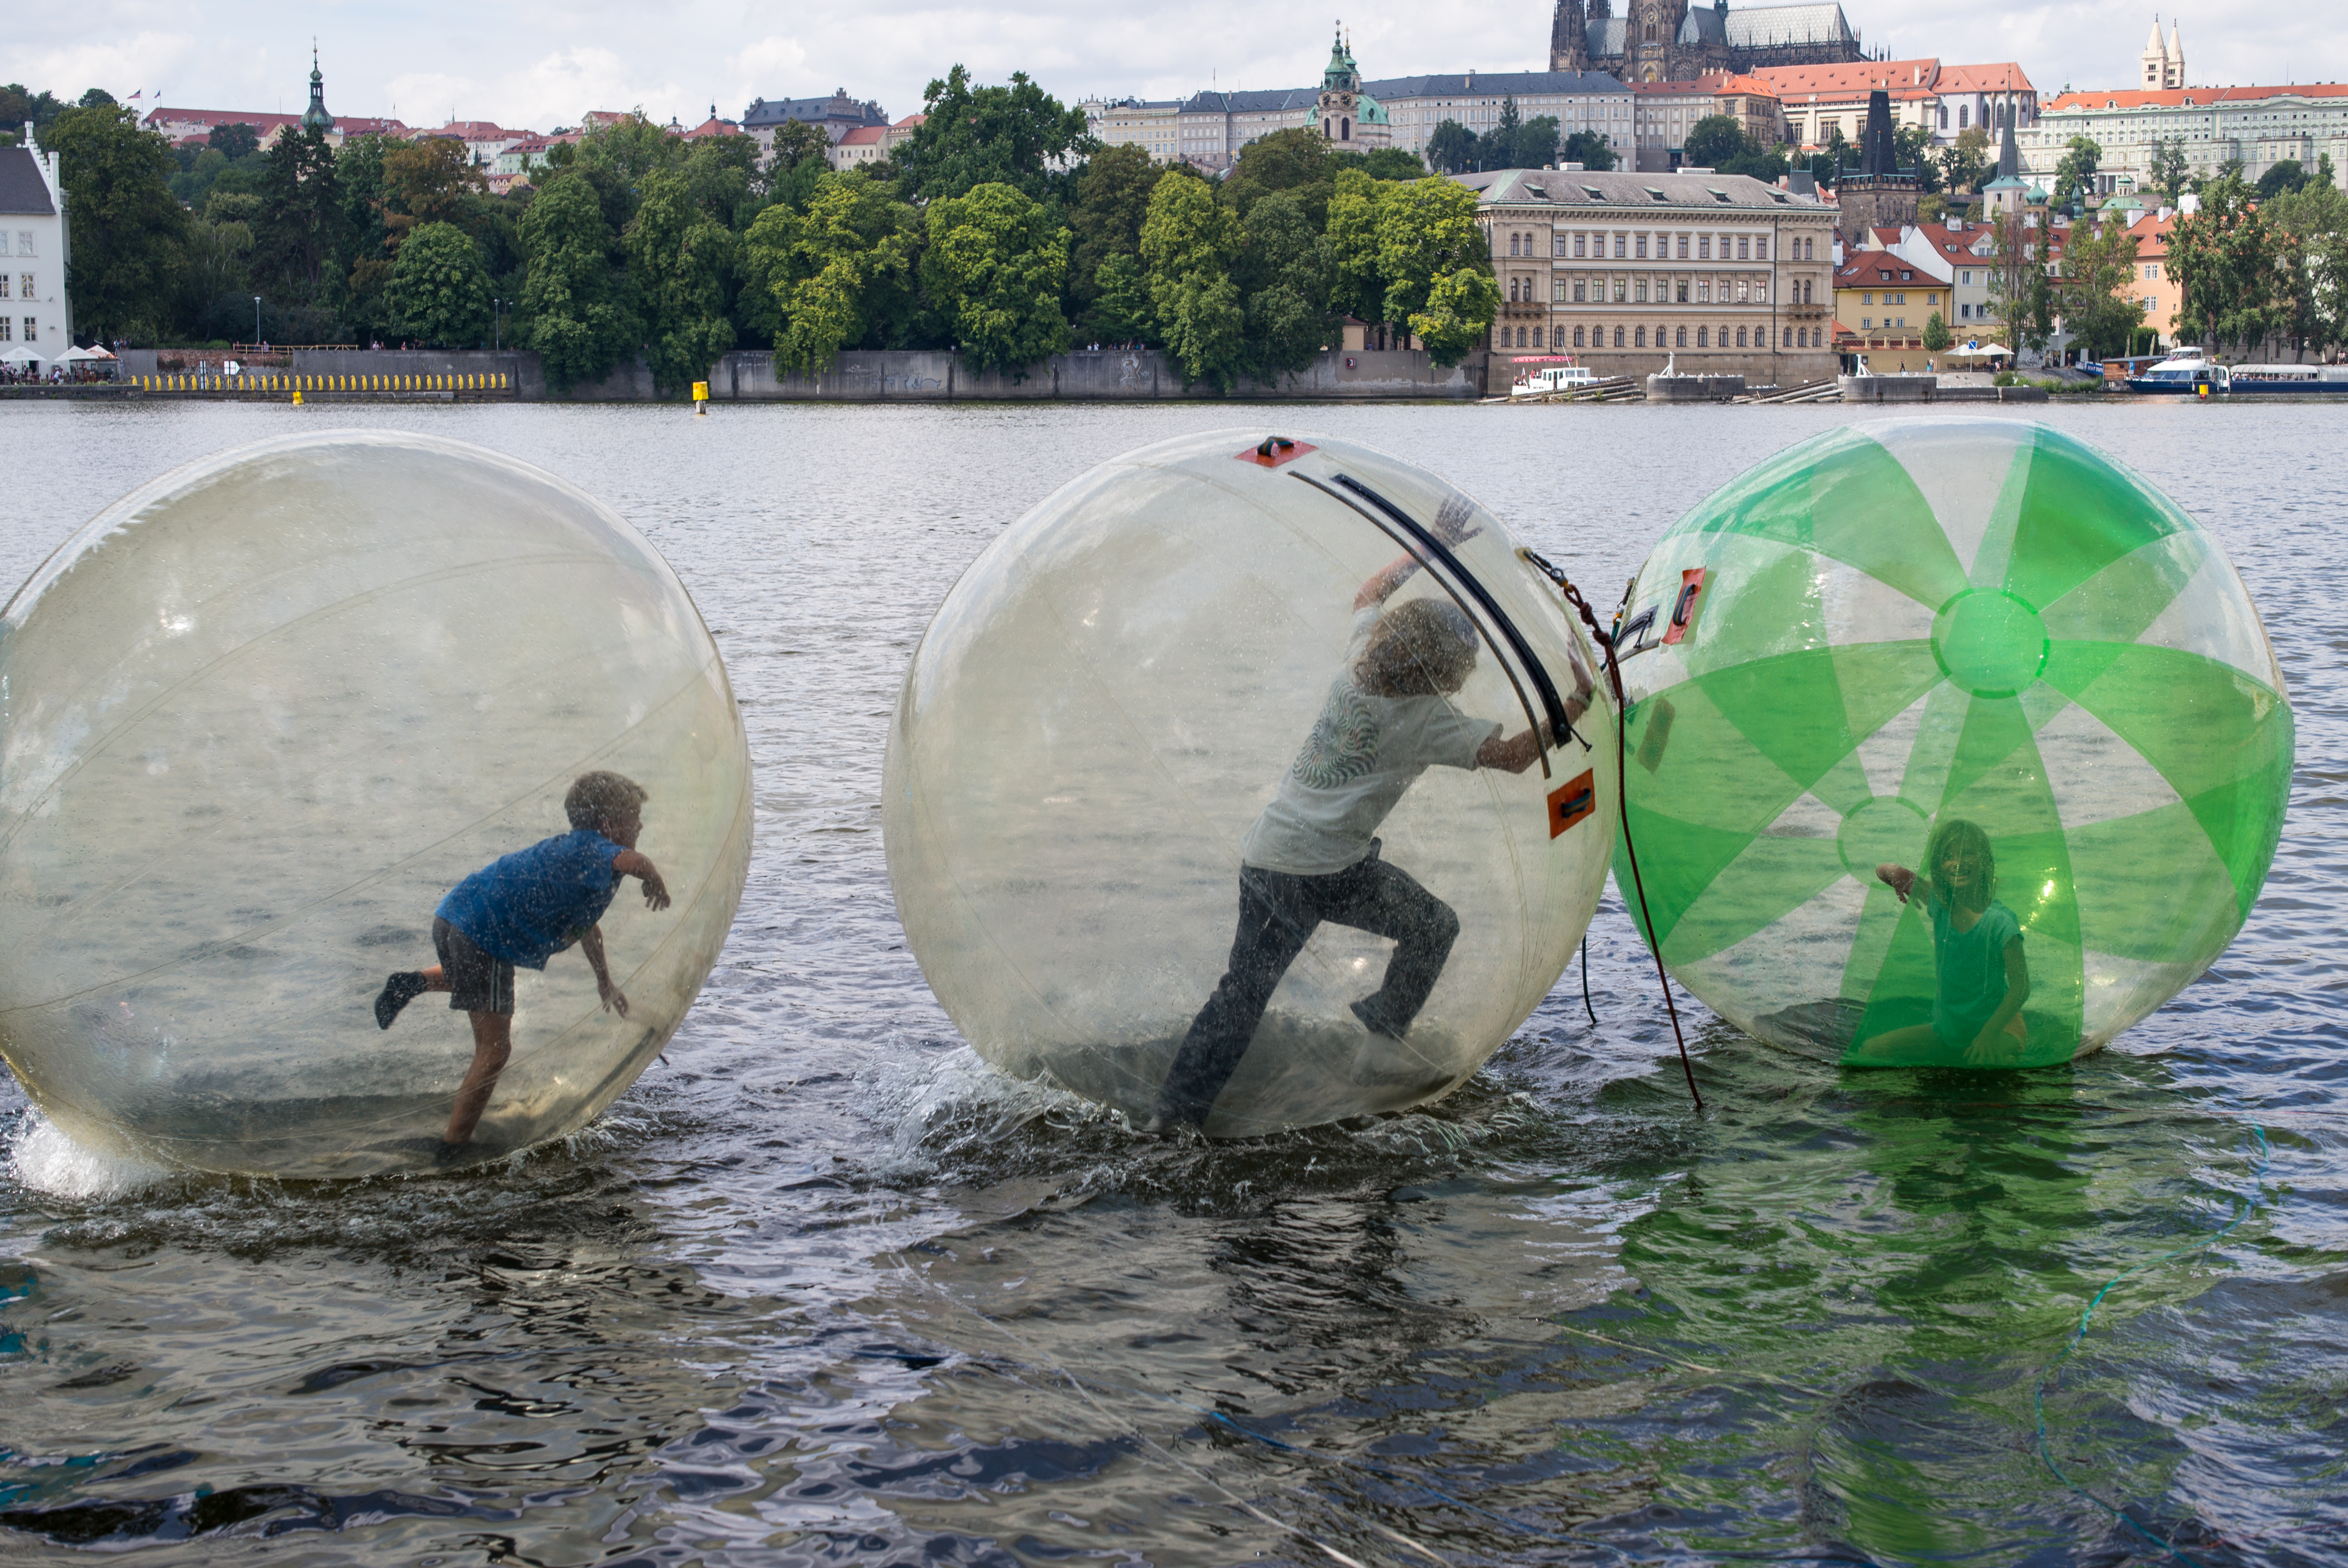
water, waterway, boating, fountain, water feature